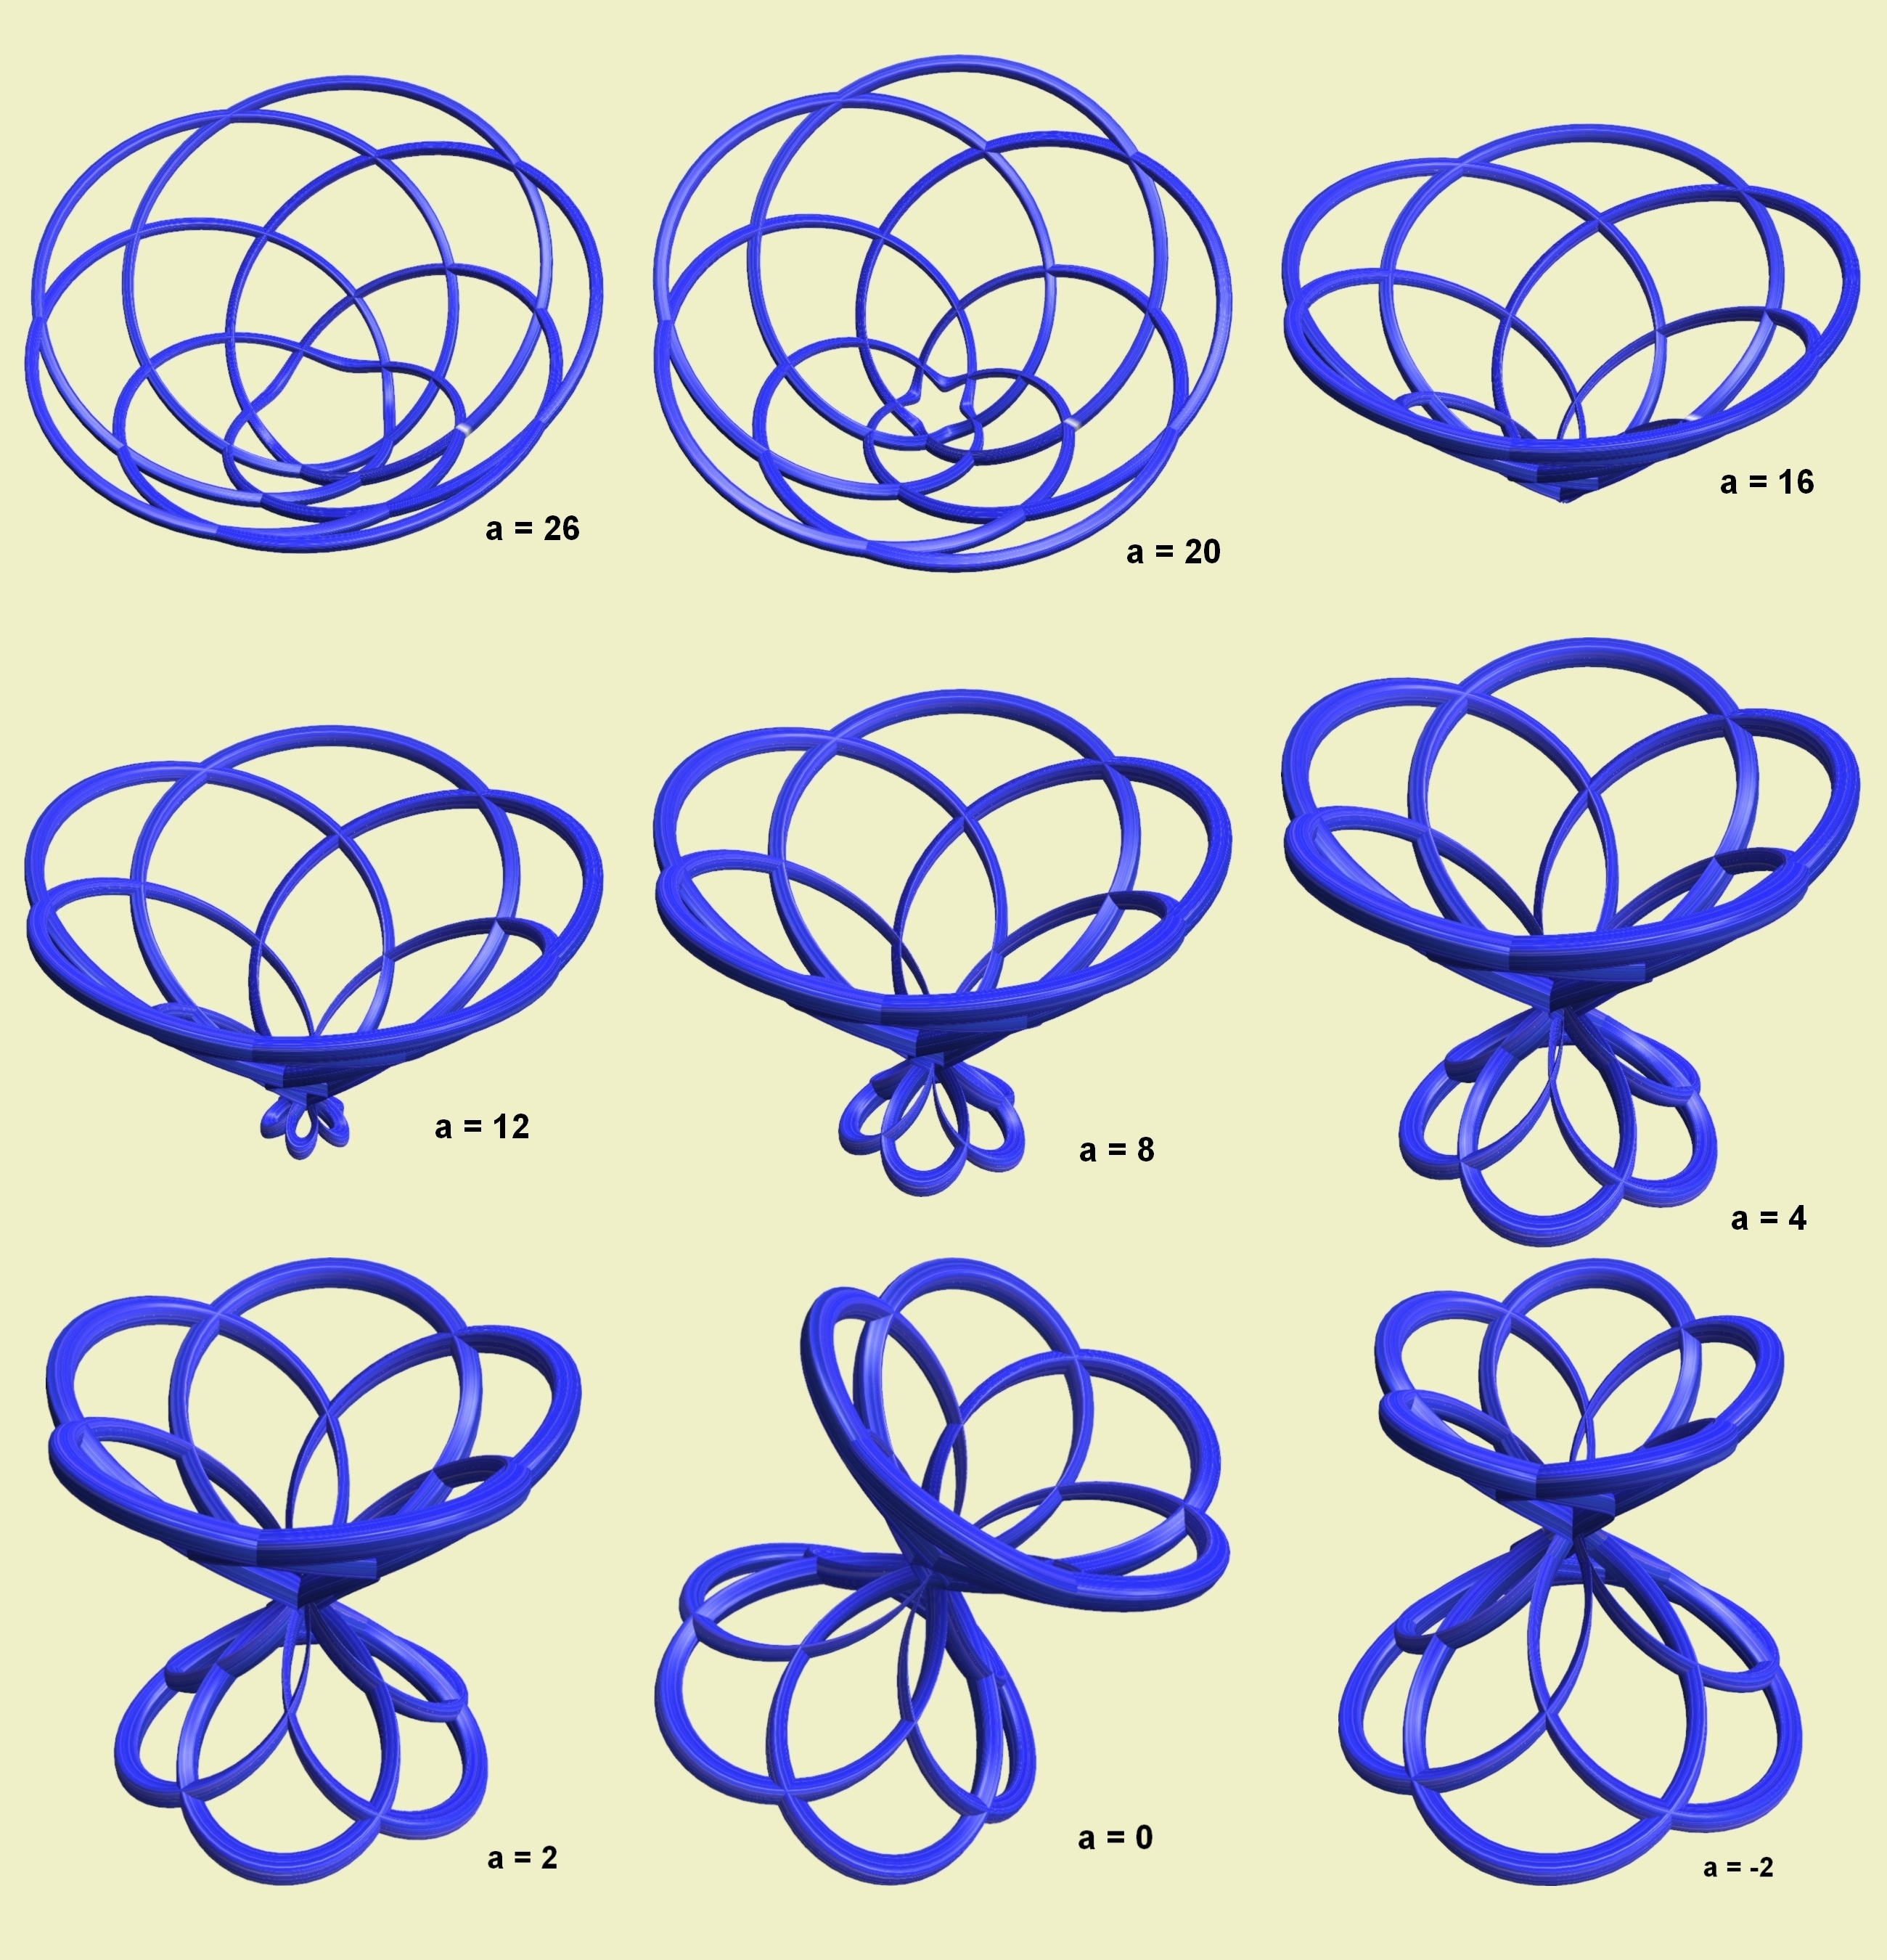
structure, texture, pattern, line, geometry, circle, font, sculpture, cool image, drawing, illustration, design, symmetry, 3d, graphic, shape, torus, mathematica, cg, parametricplot3d, code, program, algorithm, mapping, geometricsculpture, lissajous, clip art, line art, body jewelry